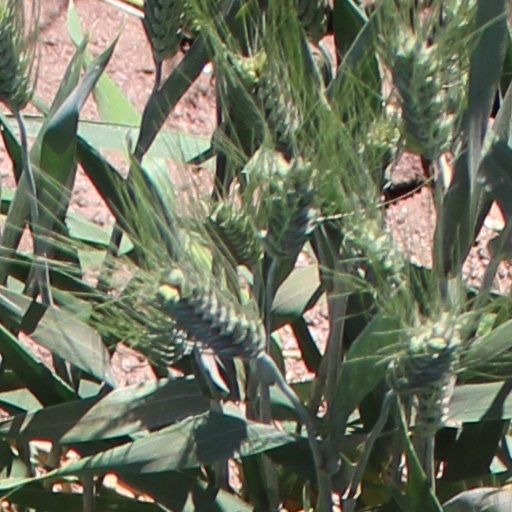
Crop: wheat